Sluishuis

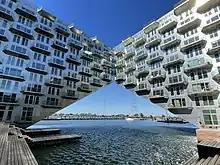
The courtyard of the Sluishuis has a publicly accessible jetty where boats can moor.

The Sluishuis has 442 apartment units; 369 of them, mainly in the middle segment, are for renting and the rest are on sale. The size of the residential units ranges from . Around the entire building is a publicly accessible jetty where there is space for 34 houseboats. The Sluishuis is built over the water of the IJ, allowing boats to moor at a dock of the complex. The unusual shape makes the building appear to float above the water.